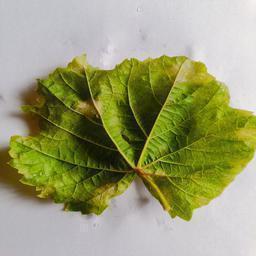
Label: Downy Mildew